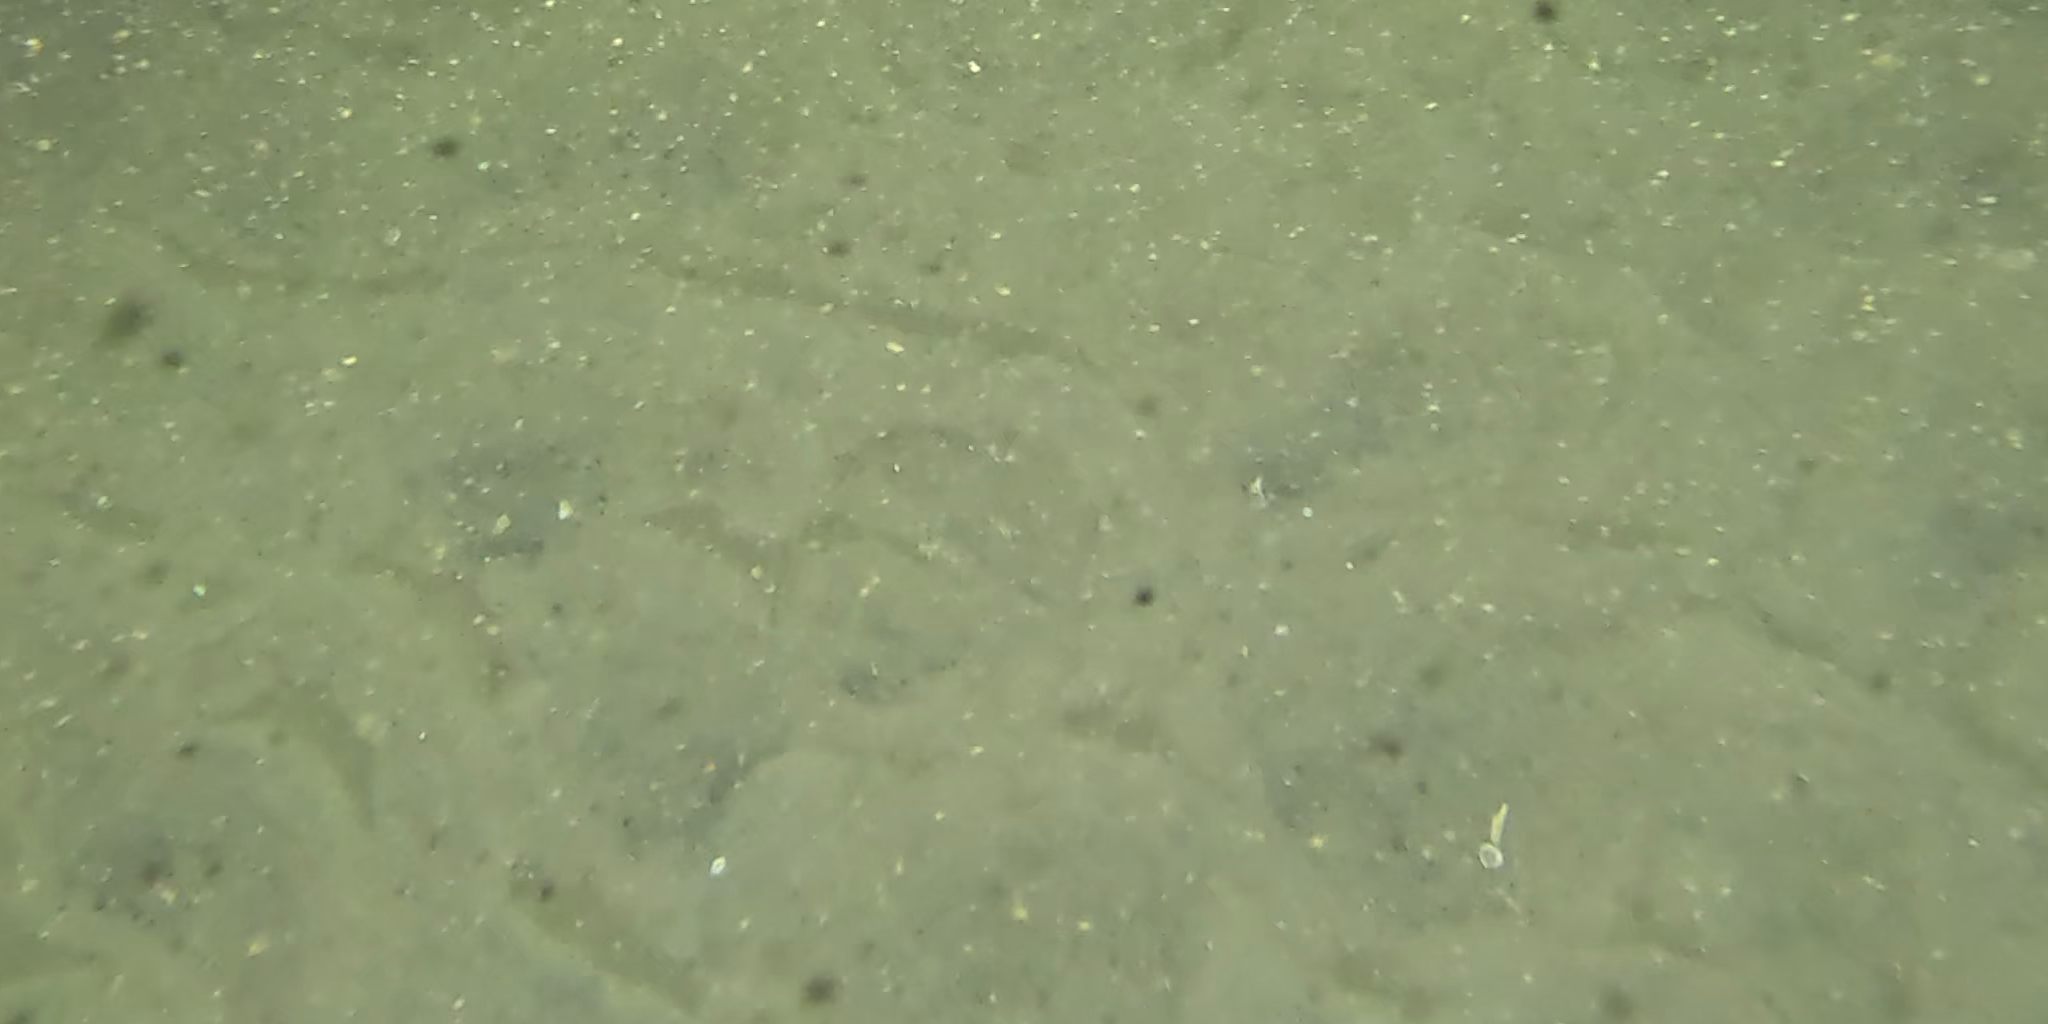
Seabed habitat: sand